De l'autre côté du lit

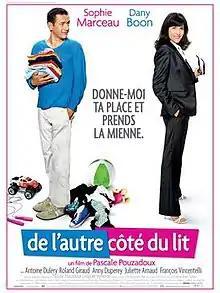
Thatrical release poster

De l'autre côté du lit is a 2008 French comedy film directed by Pascale Pouzadoux and starring Sophie Marceau and Dany Boon. Adapted from the novel of the same name by Alix Girod de l'Ain, the film is about a husband and wife who decide to exchange their lives for a year in order to save their marriage. "De l'autre côté du lit" was filmed on location in Paris.